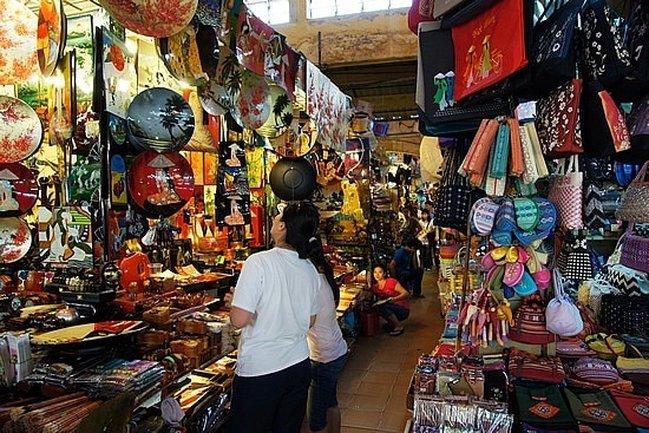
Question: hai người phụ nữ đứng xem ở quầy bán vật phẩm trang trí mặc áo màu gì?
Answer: màu trắng